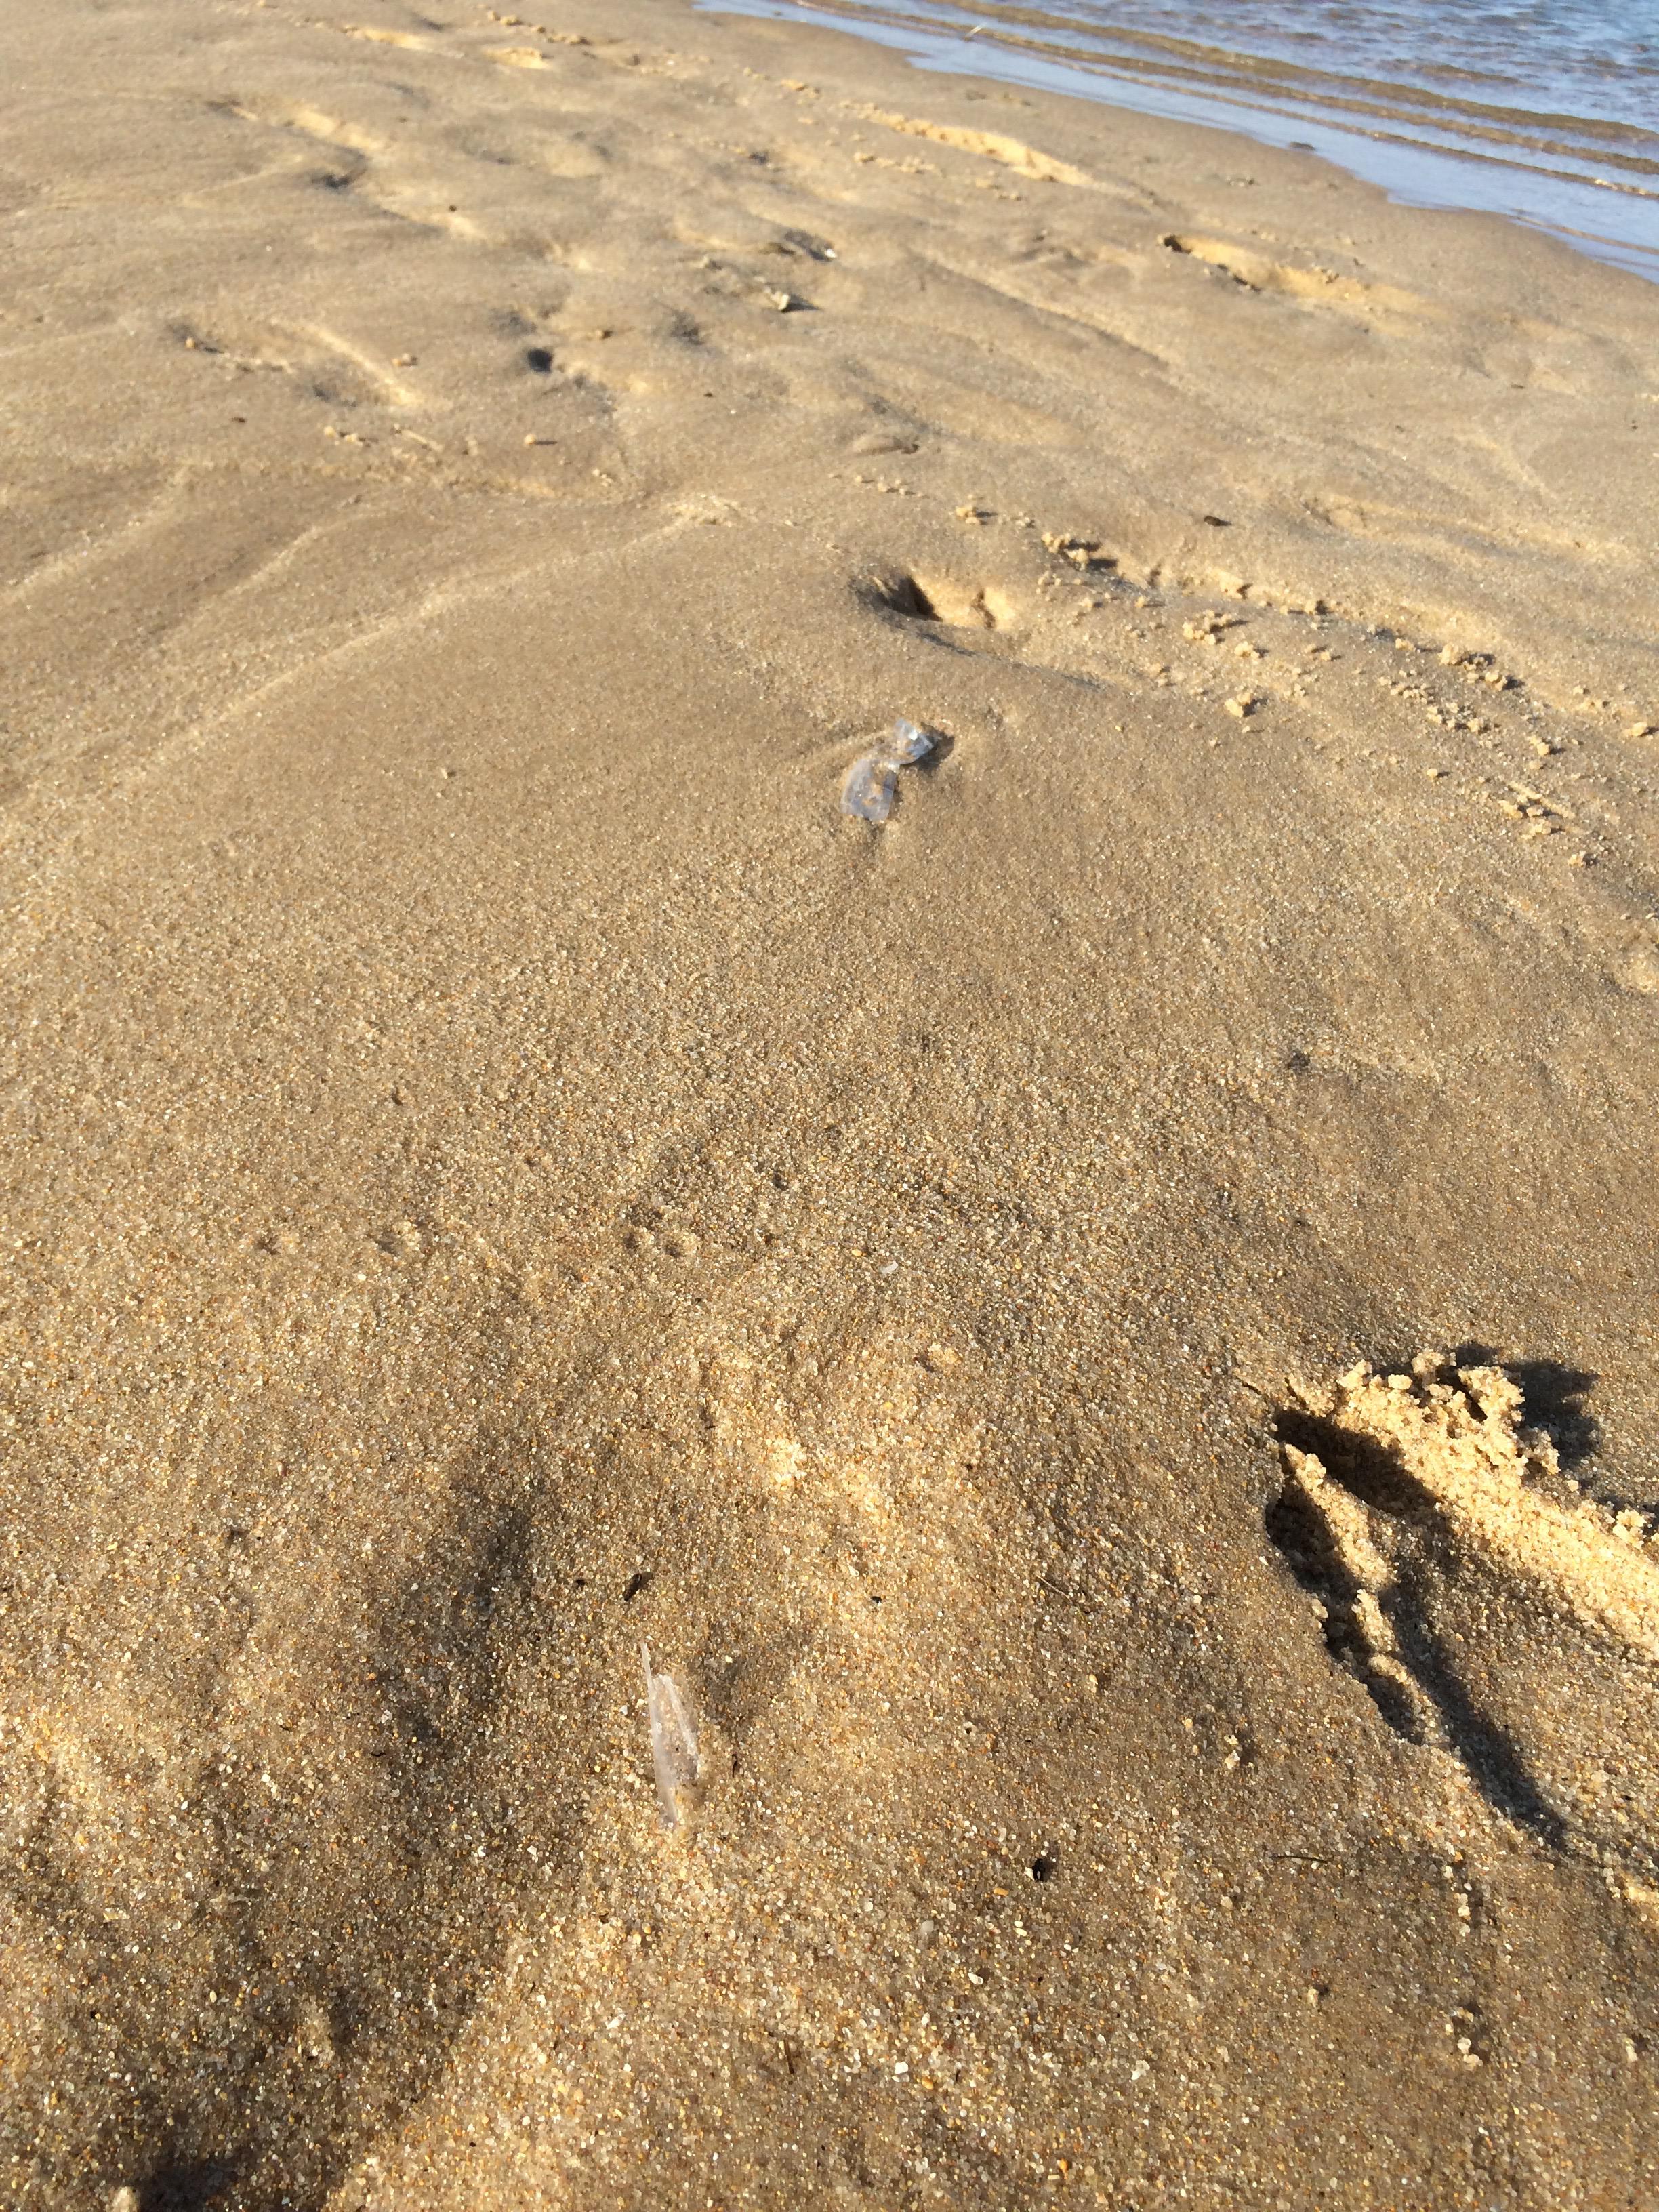
Object: Plastic film (Plastic bag & wrapper)

Object: Plastic film (Plastic bag & wrapper)